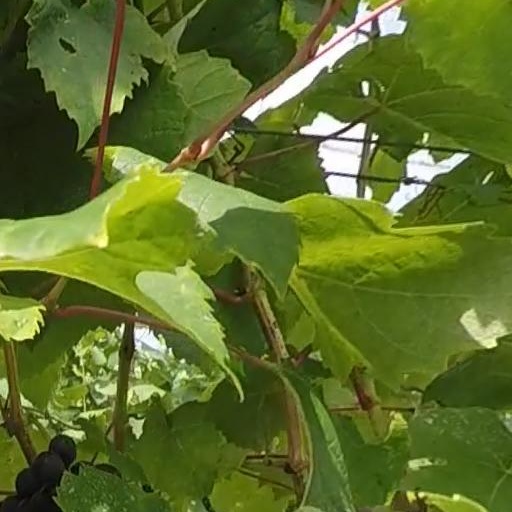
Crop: grape